Coney Island Hot Dog Stand

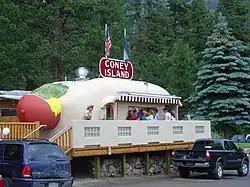
Re-opening on July 4, 2007 in Bailey, Colorado

Coney Island Colorado (commonly The Coney Island) in Bailey, Colorado, is a 1950s diner shaped like a giant hot dog, with toppings. The building has been called "the best example of roadside architecture in the state".